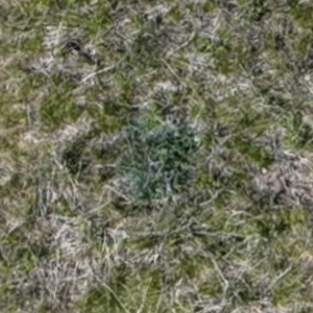
Month: may
Dye color: blue
Dye concentration: high